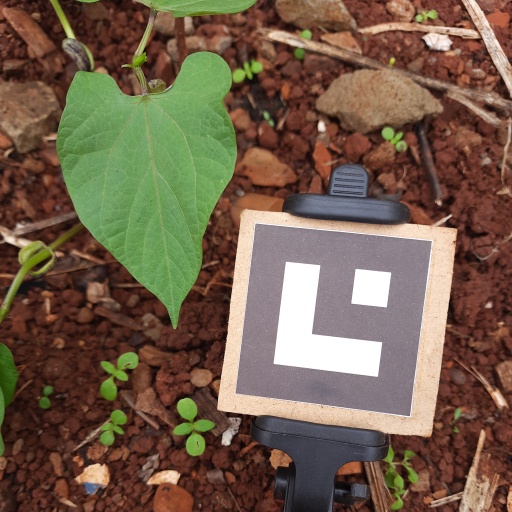
Observations: wavy surface, no eating holes, under cloudy sky